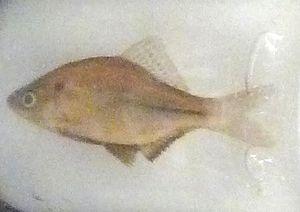
Acheilognathus est un genre de poissons téléostéens de la famille des Cyprinidae et de l'ordre des Cypriniformes. Acheilognathus est un genre de cyprinidés originaire d'Asie. Le nom est dérivé du grec, signifiant « sans », du grec « cheilos » qui signifie « lèvre » et du grec « gnathos » qui signifie « mâchoire ».